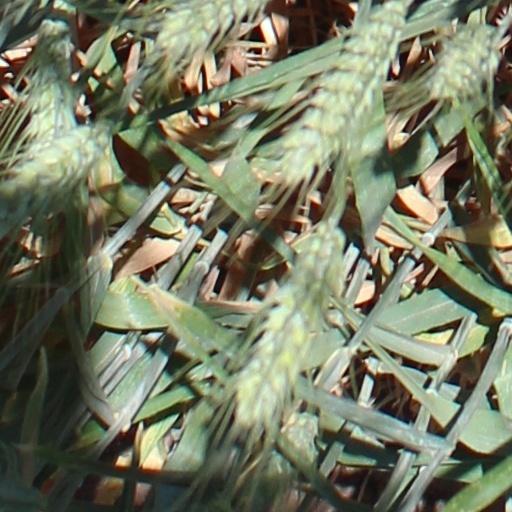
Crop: wheat